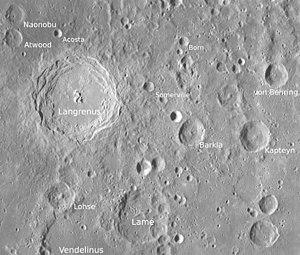
Lamé est un cratère d'impact situé à proximité du limbe lunaire oriental. Il se trouve sur la rive orientale de la Mare Fecunditatis. Au sud il se trouve entre les cratères Vendelinus et Langrenus. La paroi interne de Lamé est de forme circulaire, mais il apparaît fortement érodé et boursouflé.
Langrenus est un cratère d'impact situé à proximité du limbe lunaire oriental. Langrenus est de forme circulaire, mais il apparaît oblong à cause de l'effet de rapprochement. Ce cratère lunaire se trouve sur la rive orientale de la Mare Fecunditatis. Au sud il se trouve en chevauchement avec le cratère Vendelinus et le plus petit cratère Lamé.